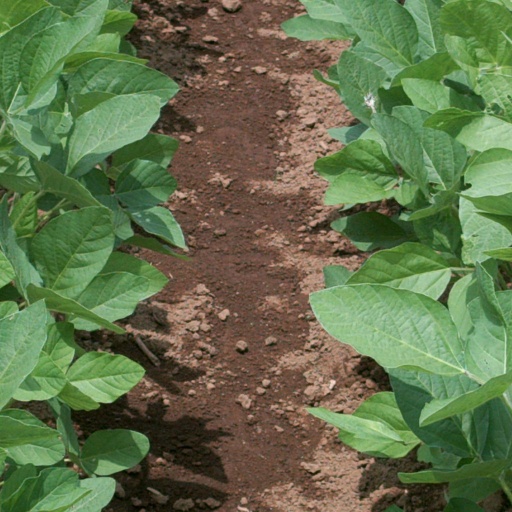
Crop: soybean